Drakensberg Boys' Choir School

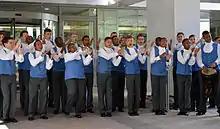
The Drakensberg Boys' Choir performing at the Media24 Centre in Cape Town in 2015.

The choir has presented concerts in the United States and across Europe and, by Papal request, at the Vatican City. They have also performed with South Korean artist Lee Moon-se. Every year, boys from the choir embark on an international tour. Recent locations for tours have included the United Kingdom, the United States, and Japan. While on tour, they often collaborate with other local youth choirs.